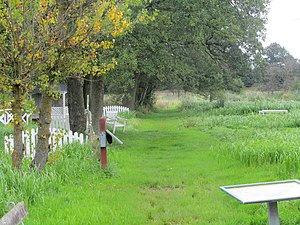
Trækstien
Trækstien ved Svostrup Kro
Trækstien langs Gudenåen ved Svostrup Kro
Trækstien ved Gudenåen er en cirka 80 km lang sti langs Gudenåen, fra Silkeborg til Randers. Der har sikkert været en trampet sti langs åen ligeså længe man har sejlet pramme op af åen, dvs. tilbage til begyndelsen af 1400-tallet. Den første anlagte sti er fra begyndelsen af 1800-tallet, hvor blandt andre H.P. Ingerslev gennemførte en plan for pramfarten på Gudenåen, men først efter anlægget af papirfabrikken i Silkeborg blev det sat i system. Der blev i 1842 oprettet en åbestyrelse der nåede frem til en aftale mellem lodsejerne langs åen og pramfolkene, og opkrævede en afgift af prammene til vedligehold af ruten.